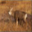
Label: deer